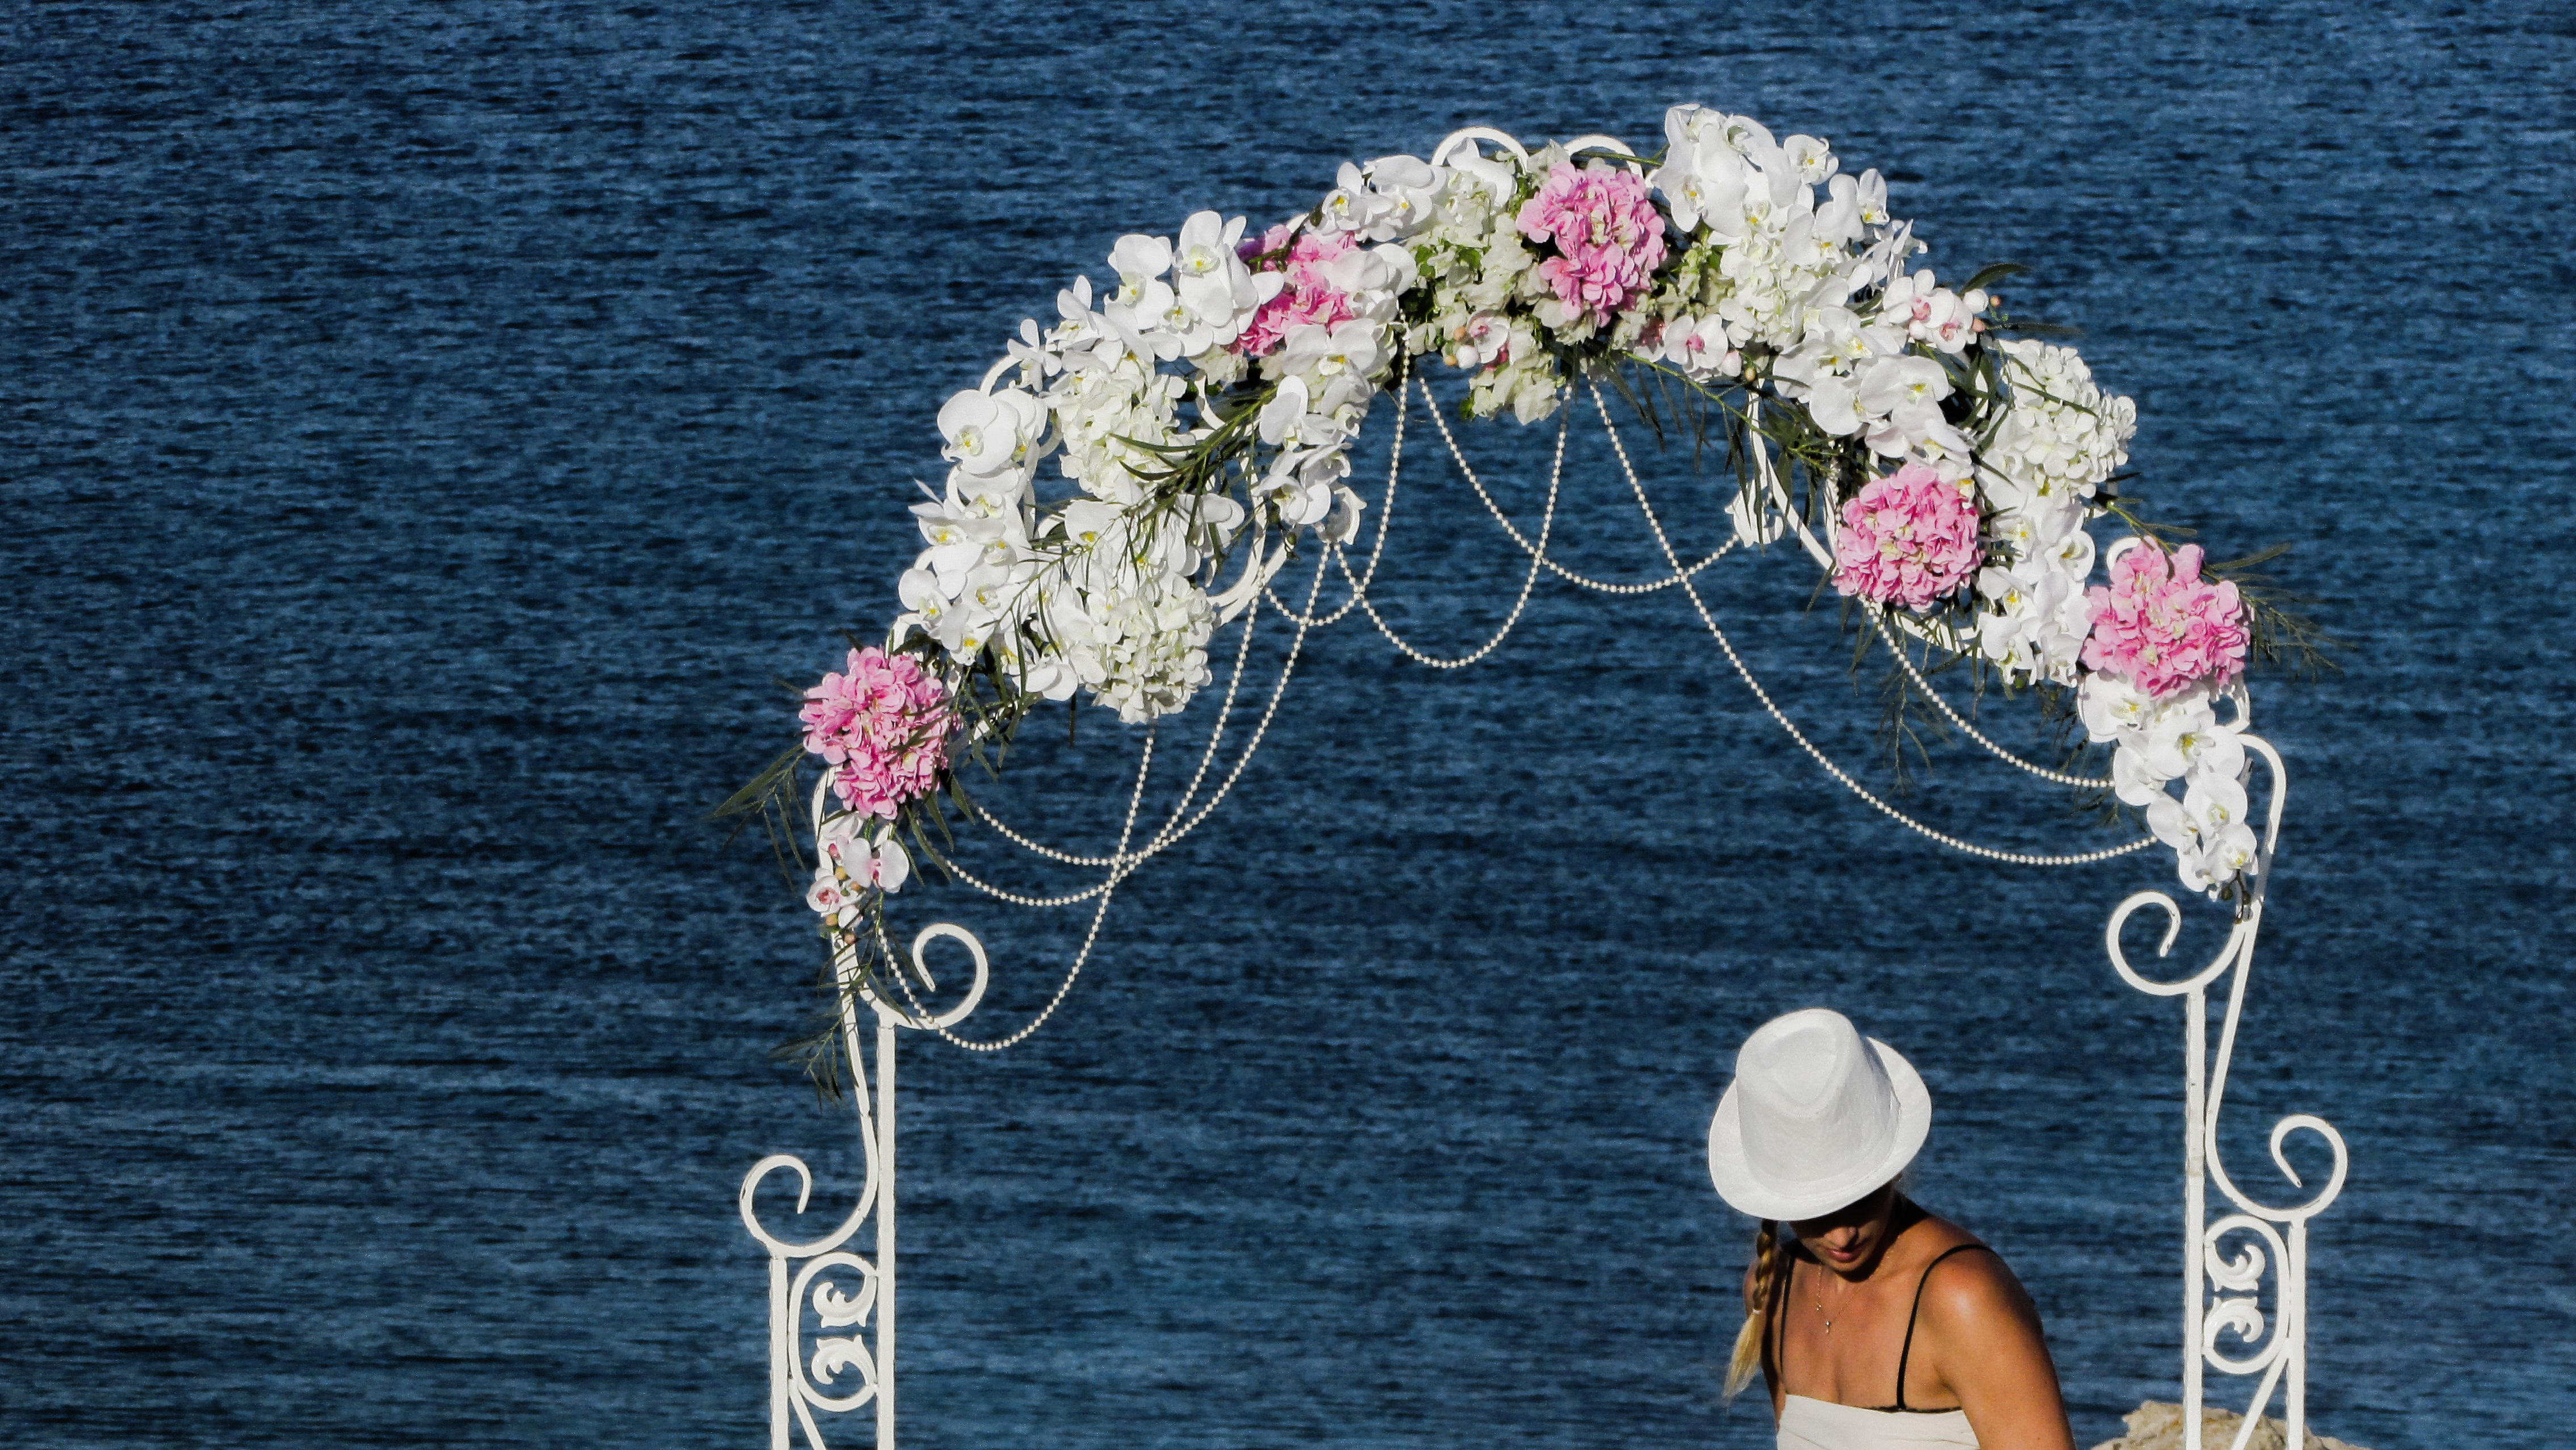
sea, girl, flower, petal, arch, decoration, romantic, hat, wedding, marriage, flowers, garland, festoon